Chinese architecture

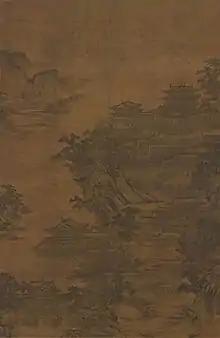
Han yuan tu by Li Rongjin, Yuan dynasty

Chinese architecture used concepts from Chinese cosmology such as "feng shui" (geomancy) and Taoism to organize construction and layout. These include: